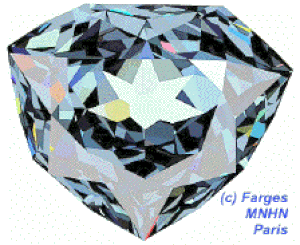
Simulation virtuelle mais précise du ""diamant bleu de la Couronne"""